Gail Patrick

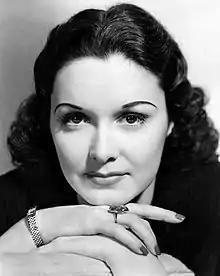
1942 studio publicity photograph

Gail Patrick (born Margaret LaVelle Fitzpatrick; June 20, 1911 – July 6, 1980) was an American film actress and television producer. Often cast as the bad girl or the other woman, she appeared in more than 60 feature films between 1932 and 1948, notably "My Man Godfrey" (1936), "Stage Door" (1937), and "My Favorite Wife" (1940).